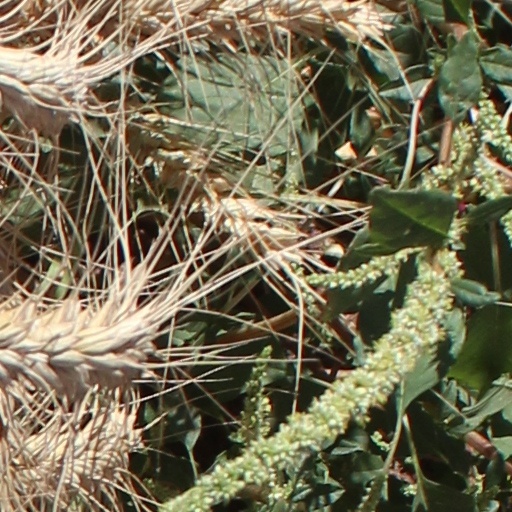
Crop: wheat